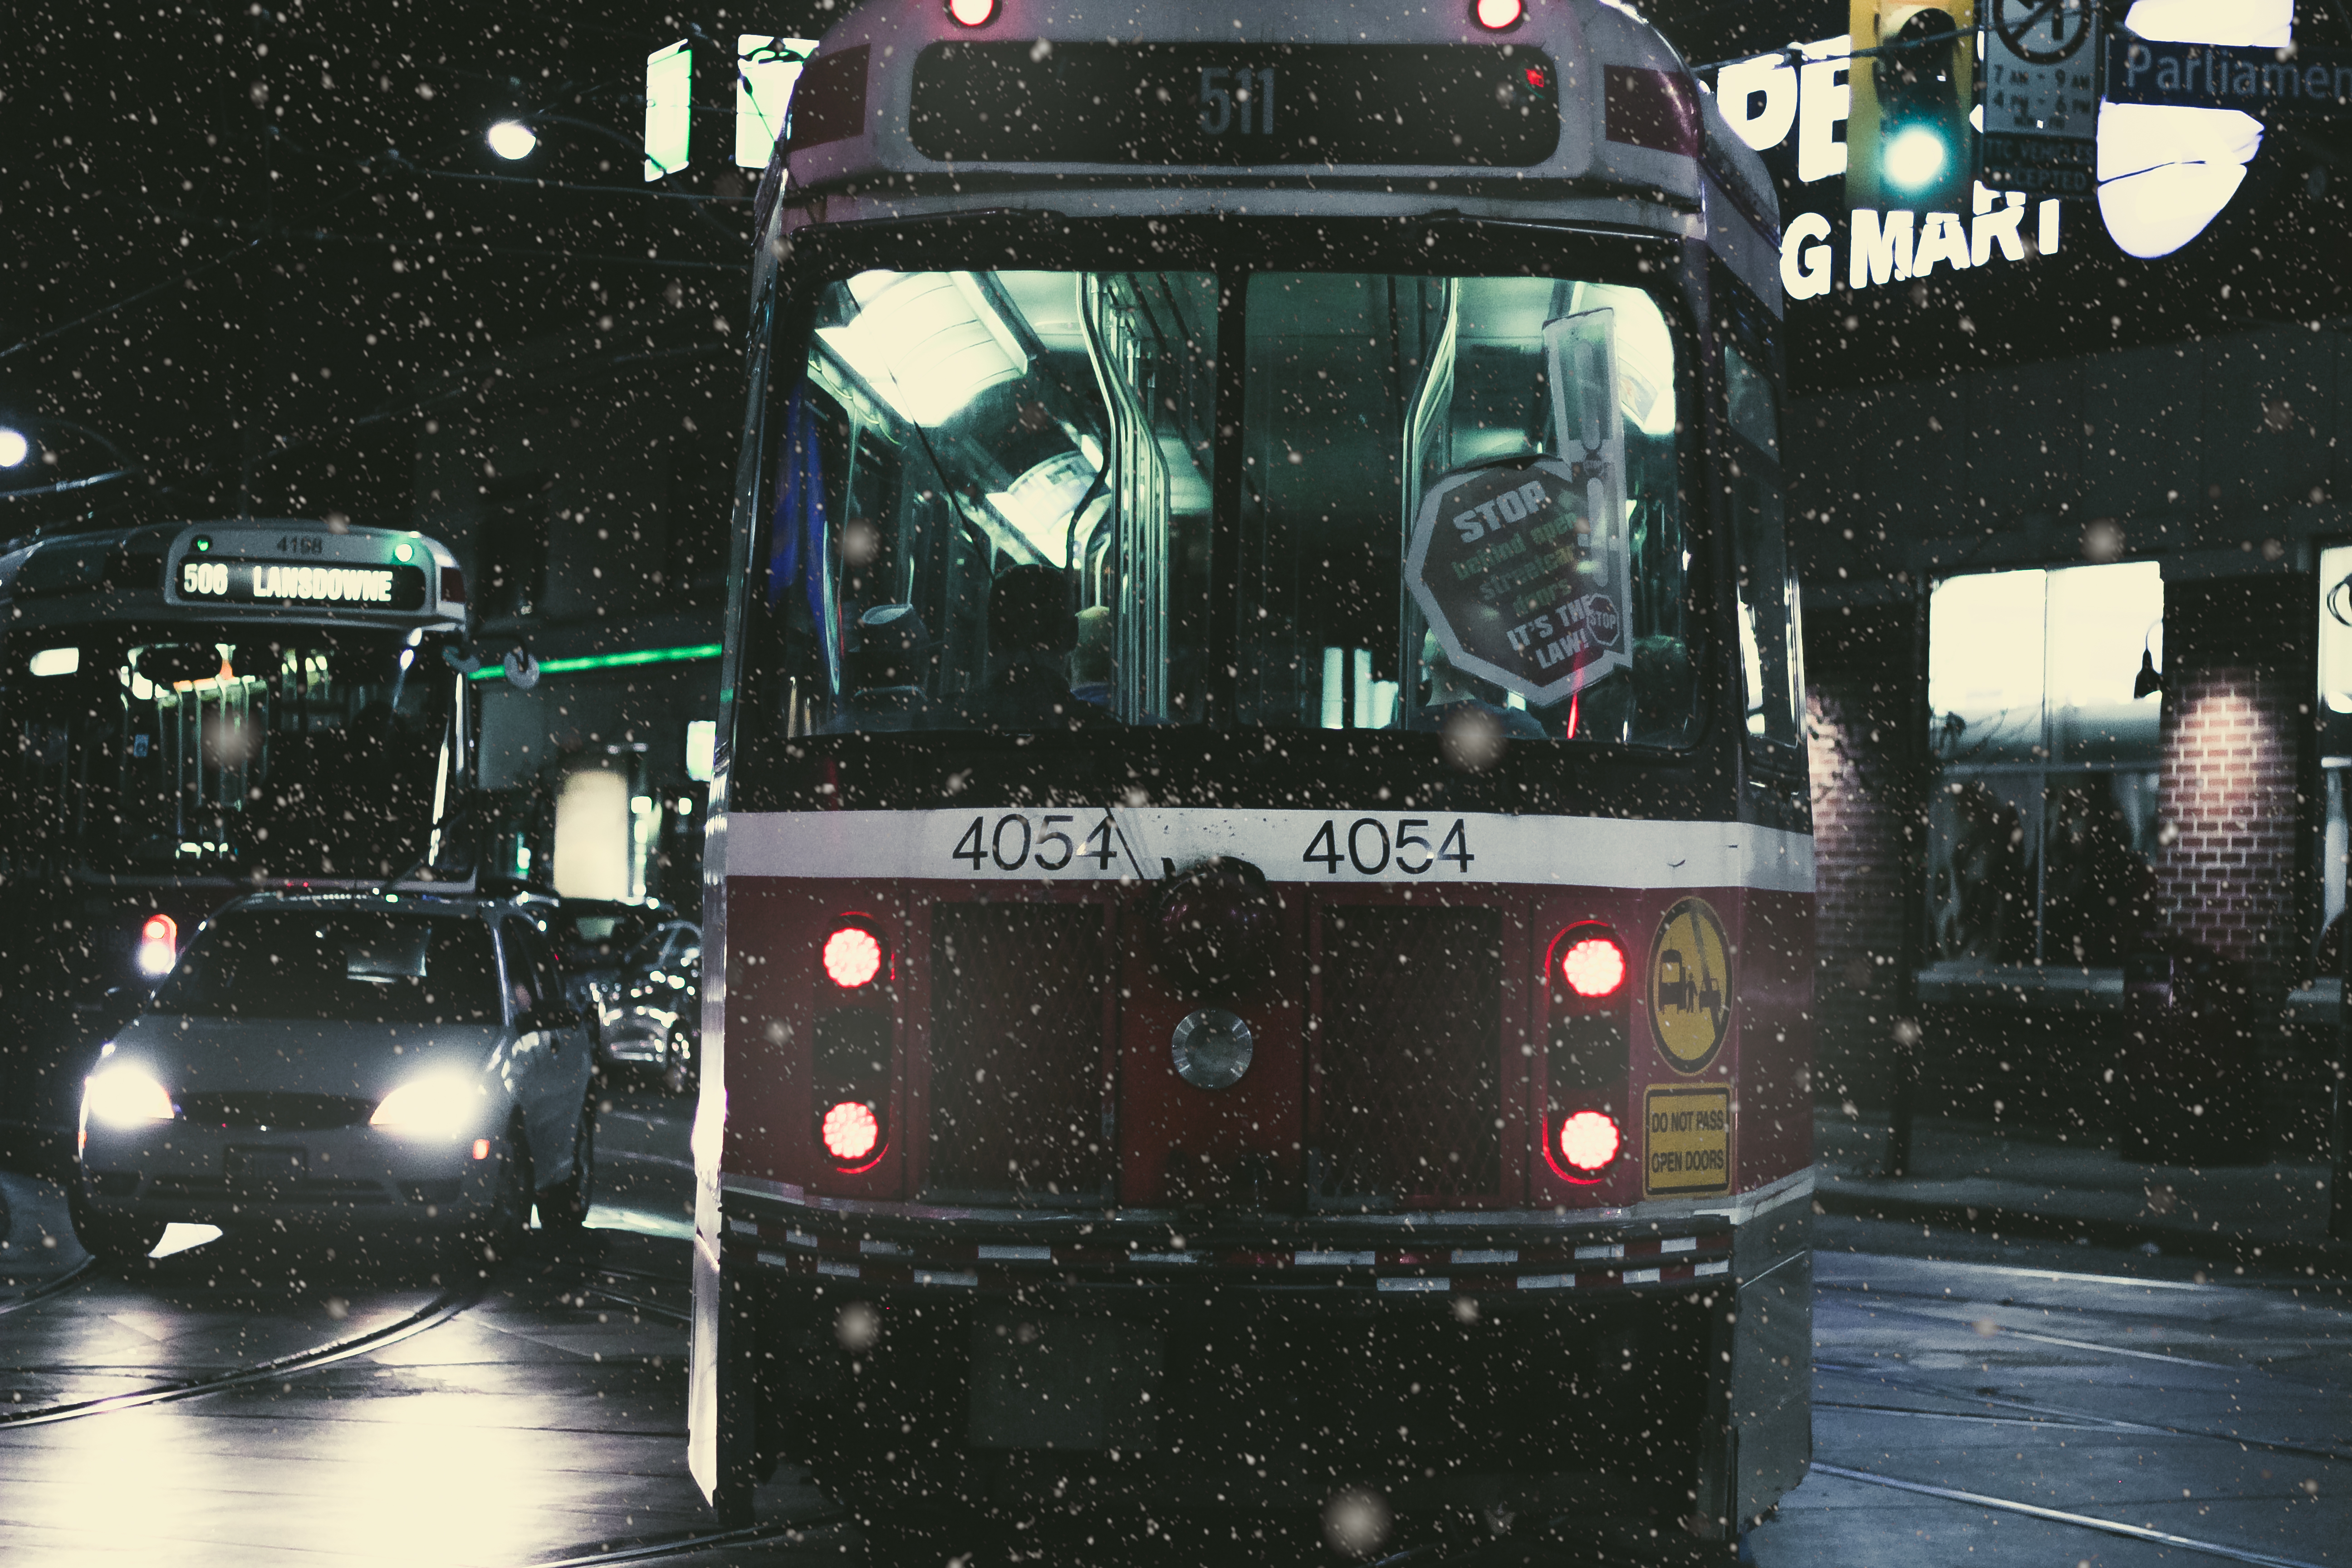
snow, road, traffic, street, car, train, transport, vehicle, public transport, bus, locomotive, vehicles